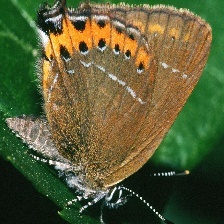
Species: BLACK HAIRSTREAK
Butterfly family (ImageNet category): lycaenid_butterfly